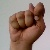
The image shows a hand gesture representing the letter 'T' in Indian Sign Language.